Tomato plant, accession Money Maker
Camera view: horizontal (90 deg, fisheye); turntable rotation: 90 degrees
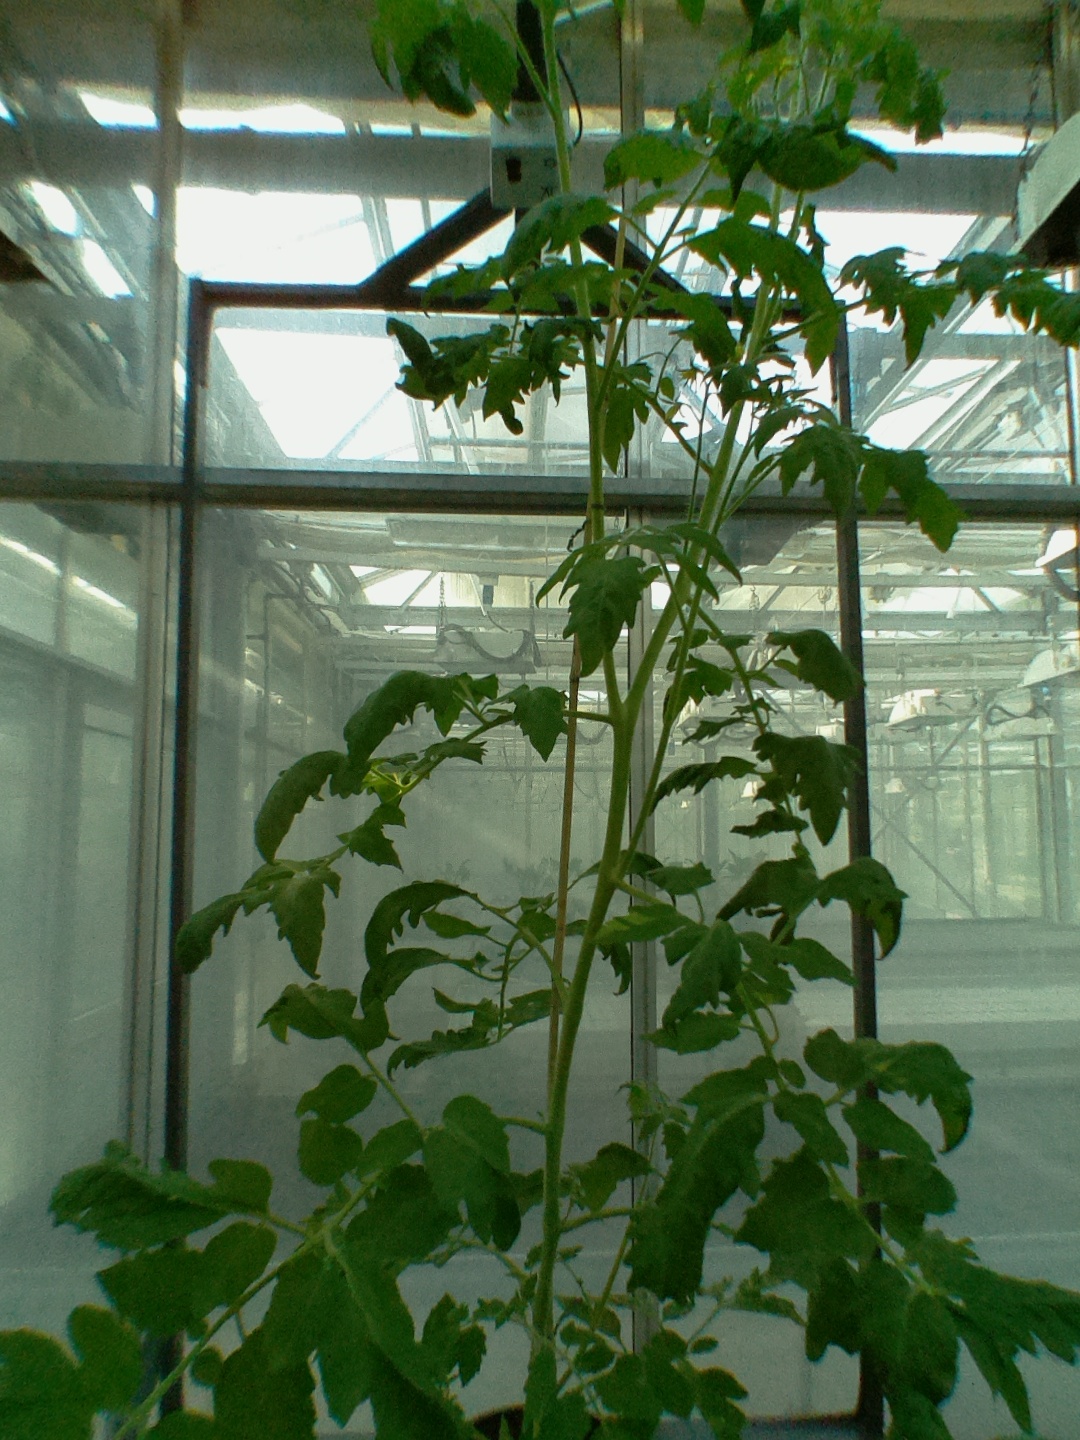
BBCH growth stage 67: Full flowering, 70%-80% of flowers open, more petals falling